Dan Burn

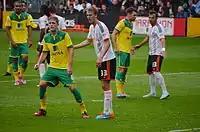
Burn playing for Fulham in a match against Norwich City, 2014

In the 2014–15 season, Burn made his first appearance of the season, in a 1–1 draw against Cardiff City on 30 August 2014. He scored his first goal for Fulham in a League Cup tie against Doncaster Rovers on 23 September 2014. On 21 October 2014, Burn captained Fulham for the first time and scored his first league goal of the season, in a 3–3 draw against Rotherham United. However, Burn struggled to regain his first team, where he spent most of the season on the substitute bench. On 27 January 2015, Burn signed a contract extension with the club, keeping him until 2016. Burn later finished the 2014–15 season, making 22 appearances and scoring once in all competitions.